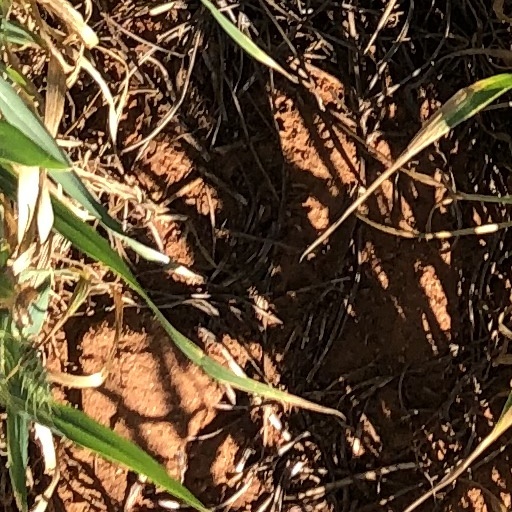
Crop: wheat